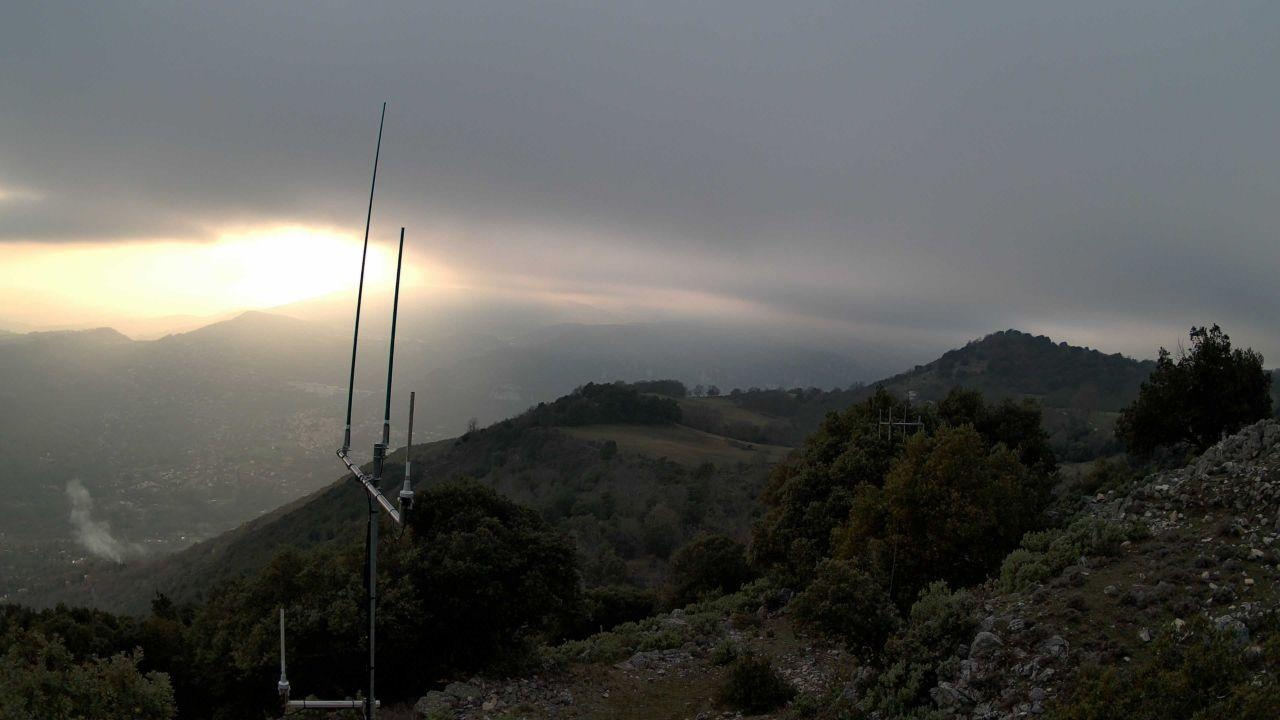
Fire: no
Smoke: yes